INS Arihant

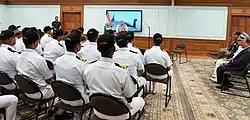
PM Modi addressing the crew of "Arihant" after its first patrol

In January 2018 it was alleged that an aft hatch on the submarine was left open by mistake while the "Arihant" was docked in 2017, leading to saltwater flooding the propulsion compartment, rendering the submarine inoperative for ten months while corroding pipes were replaced.